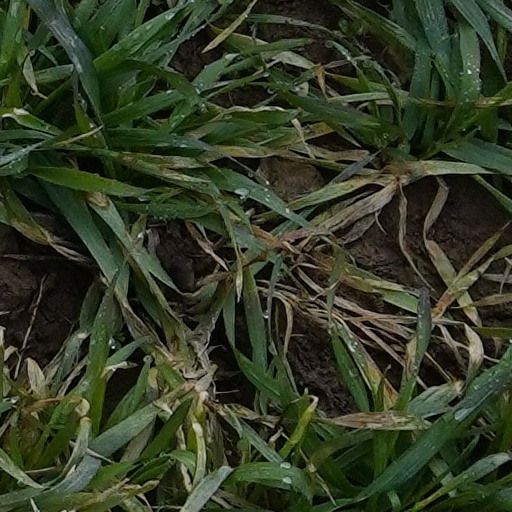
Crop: wheat